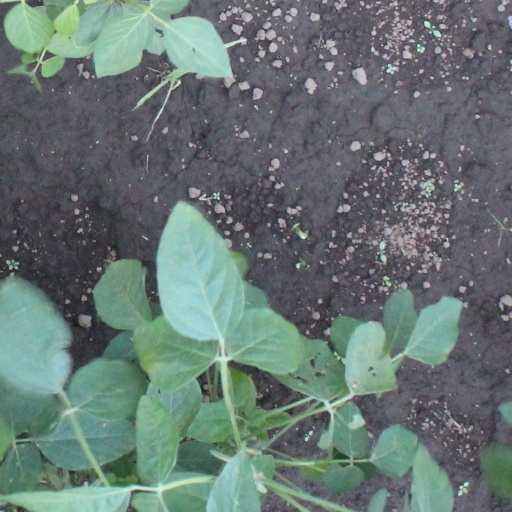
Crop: soybean